Sergenaux

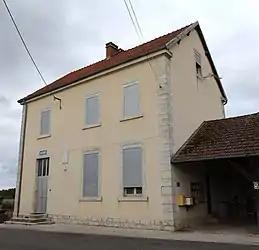
The town hall in Sergenaux

Sergenaux is a commune in the Jura department in the Bourgogne-Franche-Comté region in eastern France.